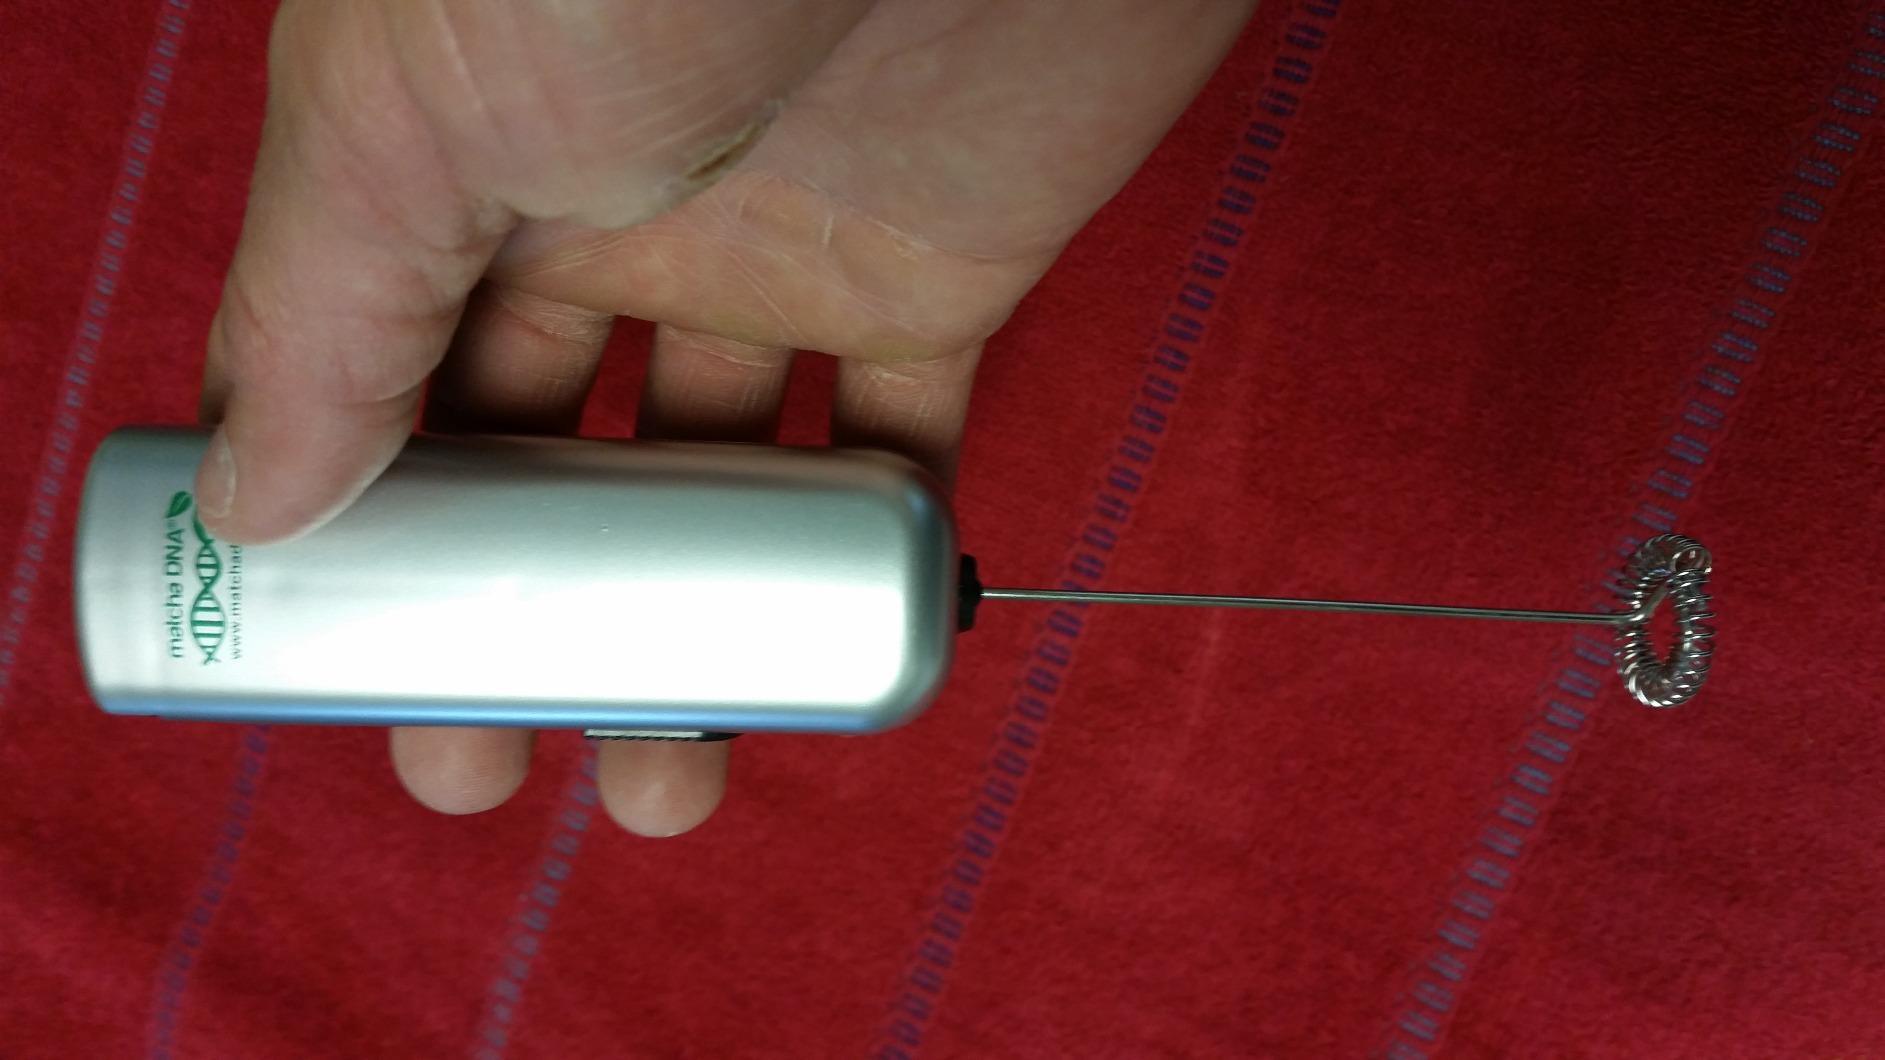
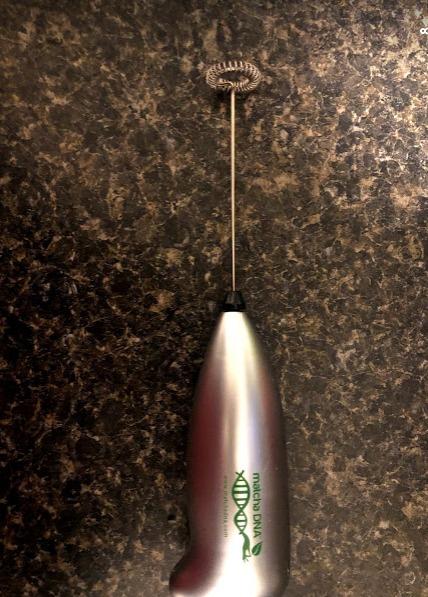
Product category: items_mixer
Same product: no